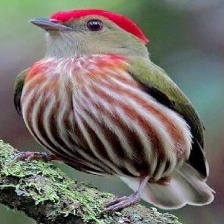
Species: STRIPPED MANAKIN
Scientific name: MACHAEROPTERUS REGULUS